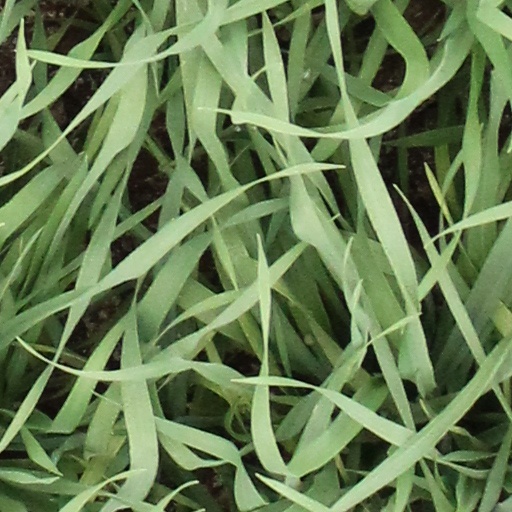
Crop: wheat